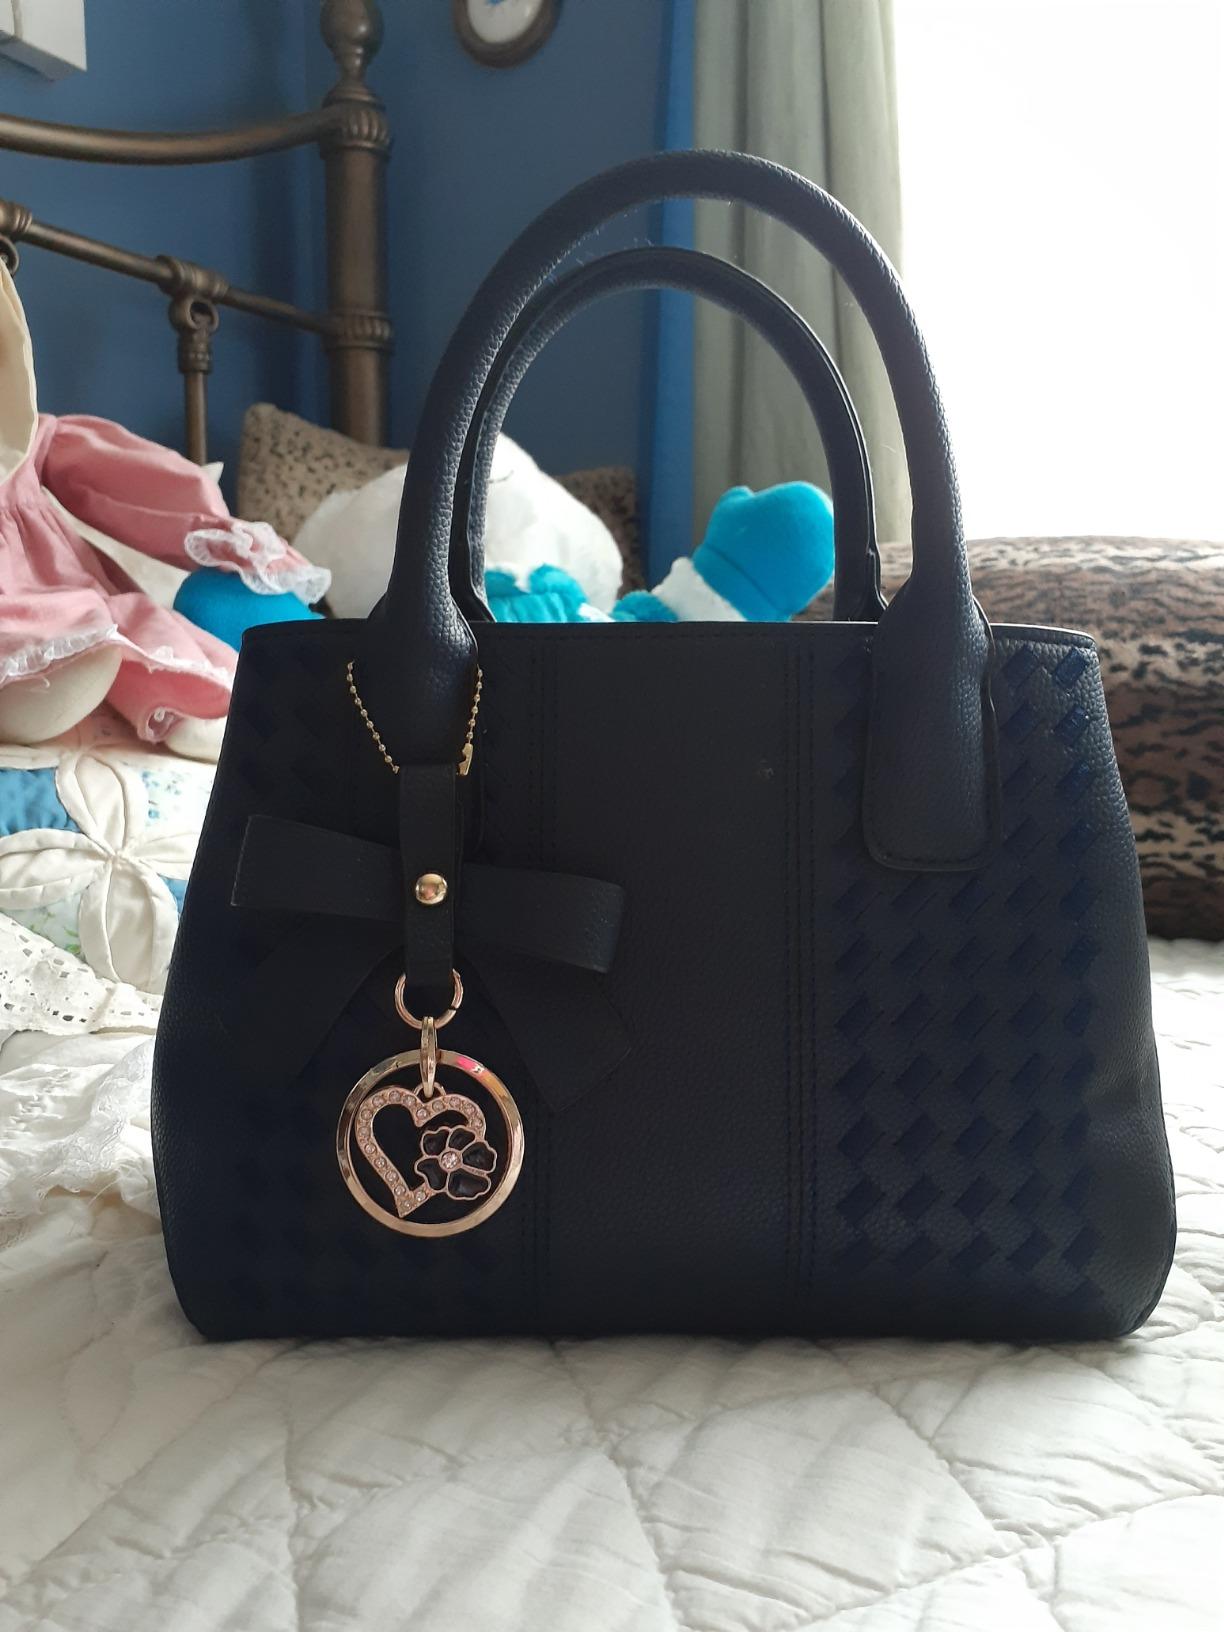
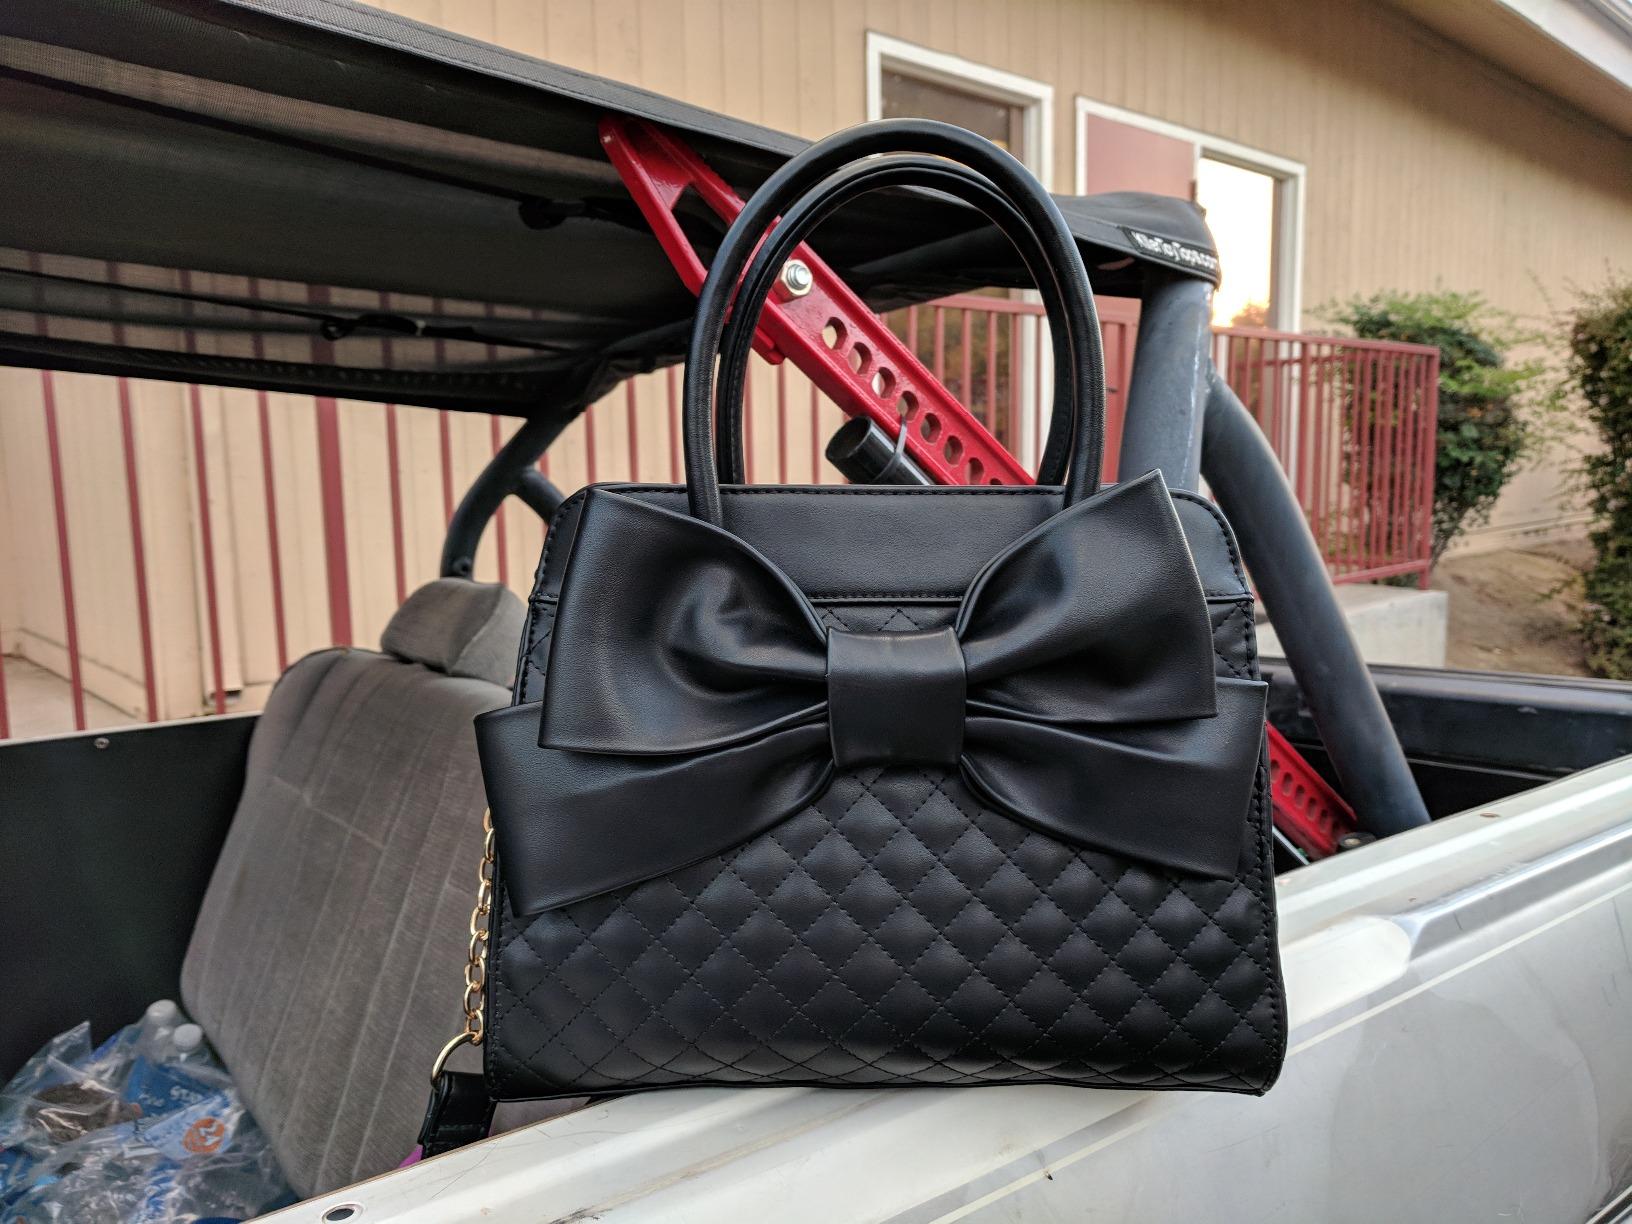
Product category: accessories_handbag
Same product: no